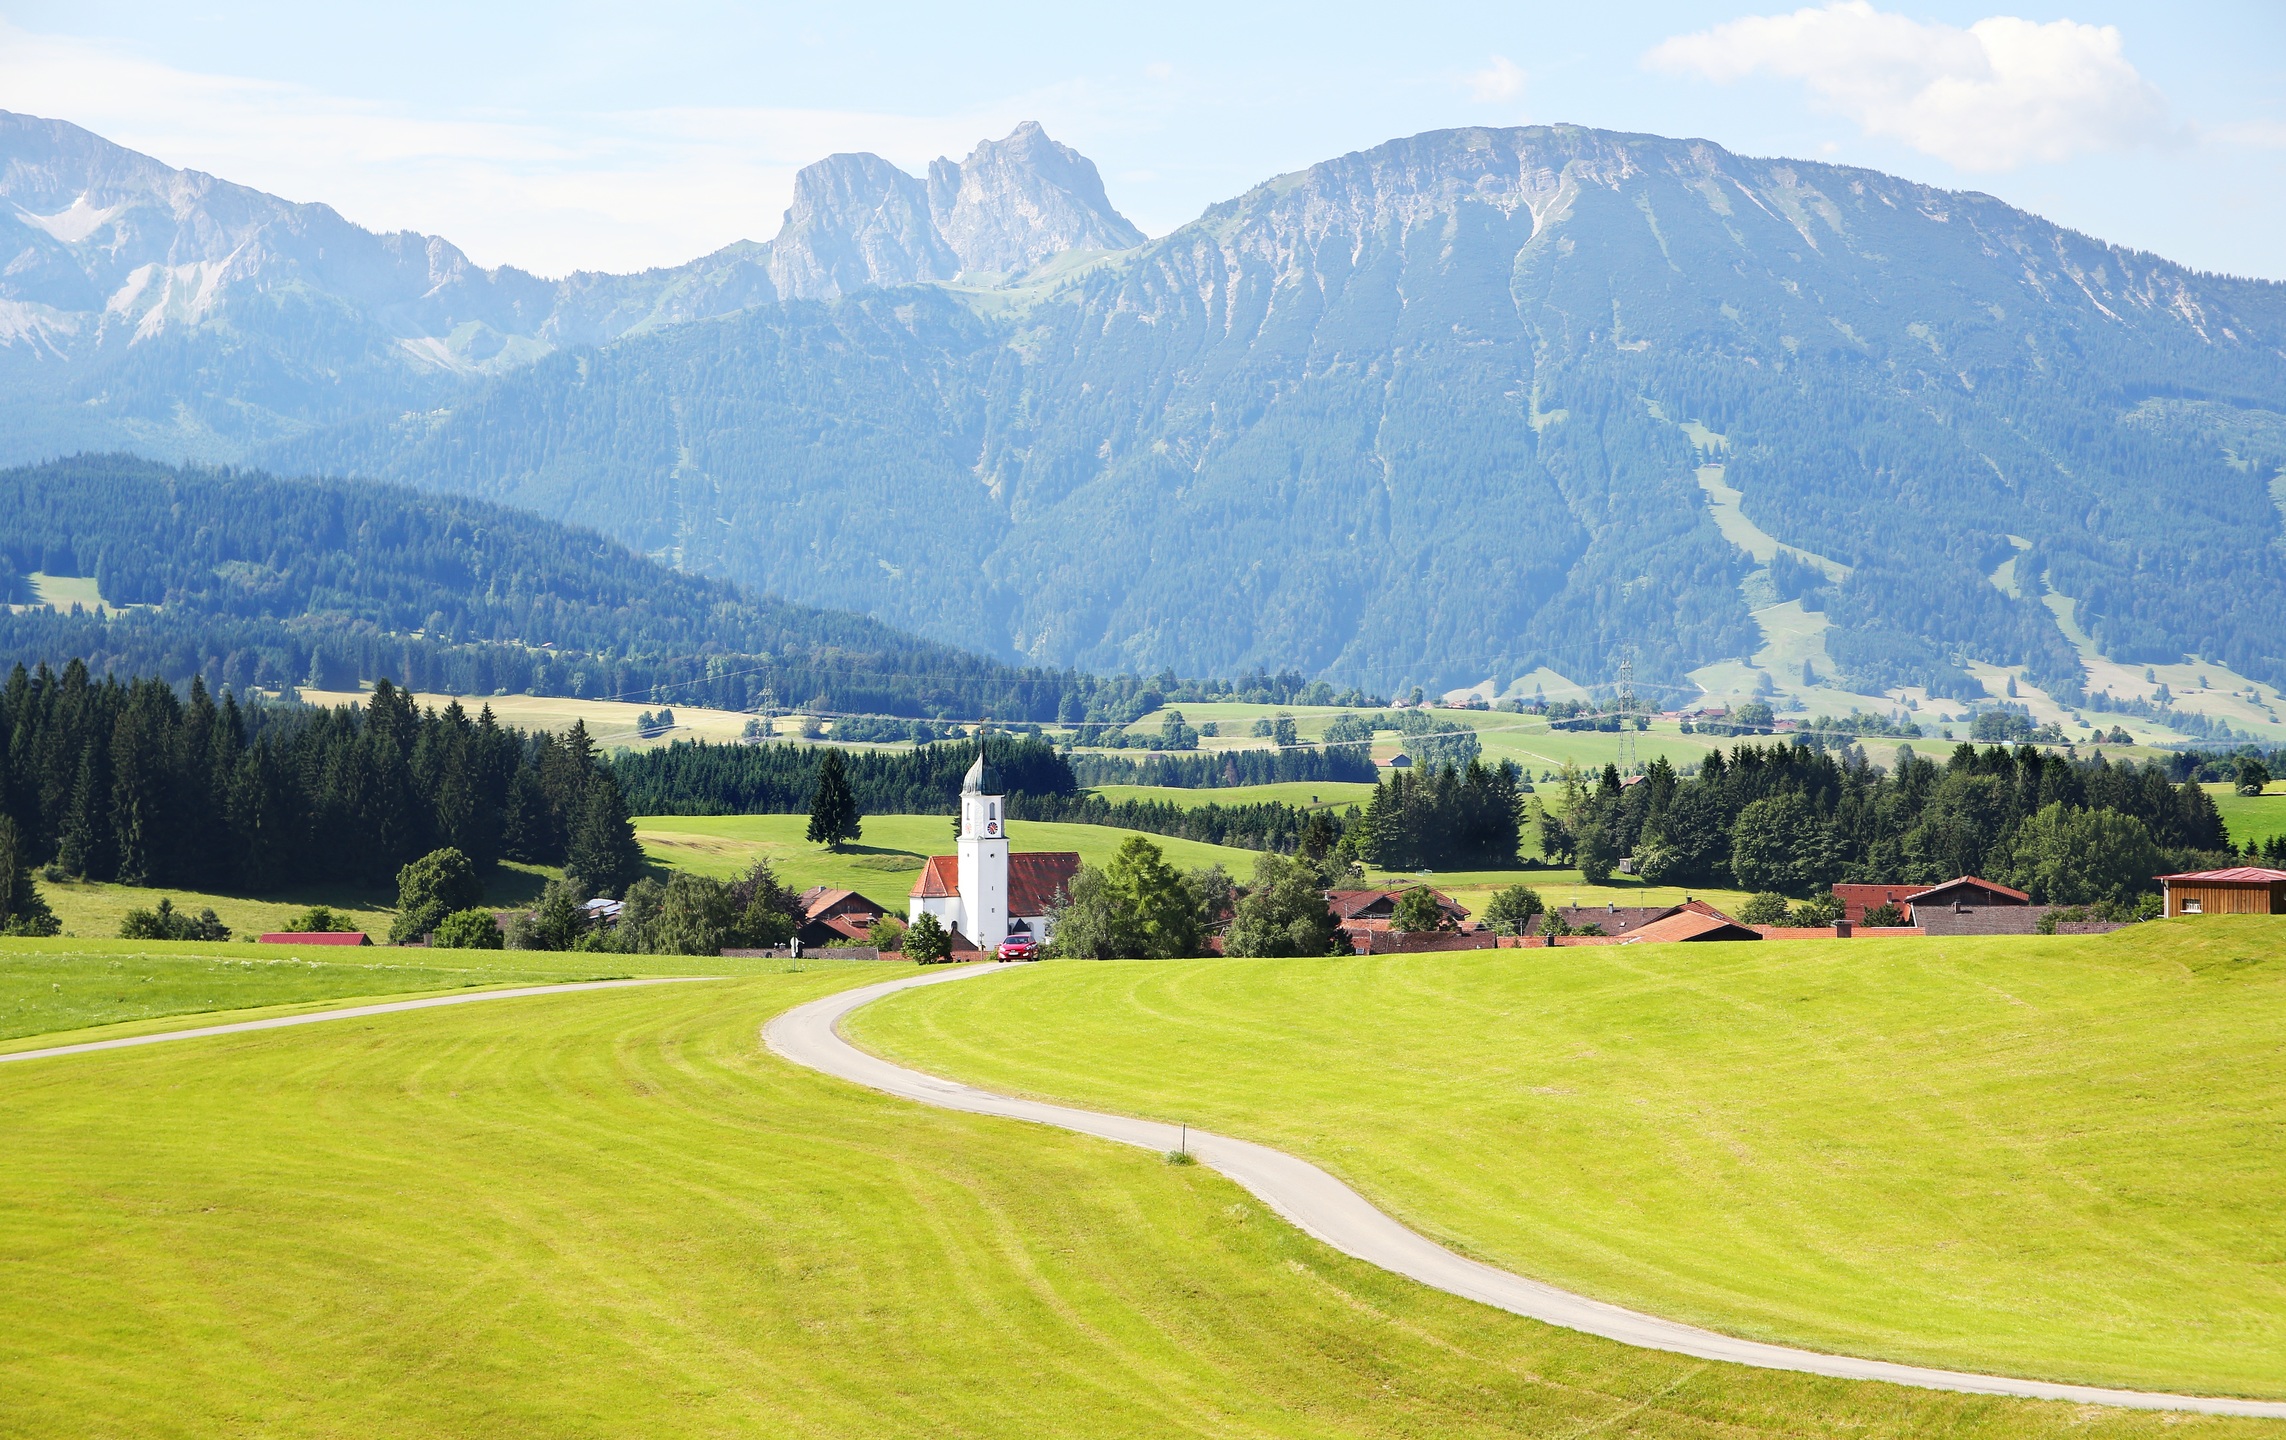
switzerland, mountainous landforms, mountain range, grassland, mountain, sport venue, highland, natural landscape, hill station, alps, land lot, sky, grass, ridge, hill, pasture, rural area, meadow, landscape, mount scenery, plain, valley, field, lawn, fell, landscaping, farm, golf club, estate, golf course, massif, road, terrain, summit